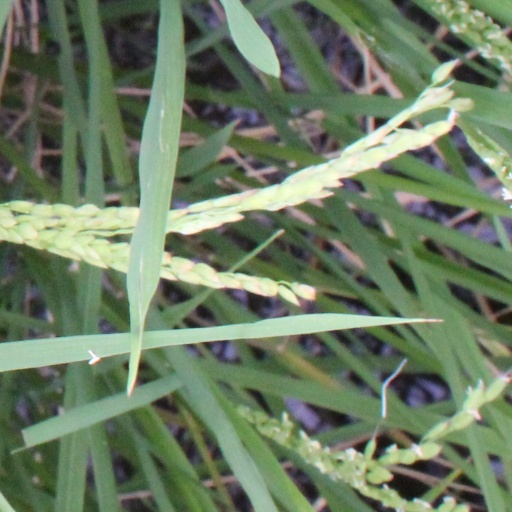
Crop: rice